Blue Network

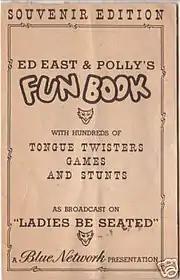
1944 souvenir booklet for the Blue Network audience participation show "Ladies Be Seated", which would continue to have a multi-year run on ABC radio. This show was also one of the first programs to be televised by ABC. A script survives from a February 25, 1945, local broadcast over WRGB, the Schenectady, New York television station of General Electric, hosted by Johnny Olson. The network is referred to in the script as being "The Blue Network of the American Broadcasting Company."

News continued to be a priority for the network; indeed, Raymond Swing would win a Peabody Award for the network in 1944 for his news commentary. A 1943 promotional pamphlet listed Swing, Walter Winchell, Martin Agronsky, Drew Pearson, Lowell Thomas and Dorothy Thompson, among others, as part of "the most impressive roster of news analysts and commentators on the air today." Newsman George Hicks was on a landing craft heading to the Normandy invasion beaches on D-Day when it was strafed by enemy planes, the sound of the combat being broadcast. The network did have some difficulty with its news commentators during the war, however. The February 22, 1943, edition of Time notes that Woods had to clamp down on both Walter Winchell and Drew Pearson for over-aggressive name calling in their broadcasts, much to their dismay.